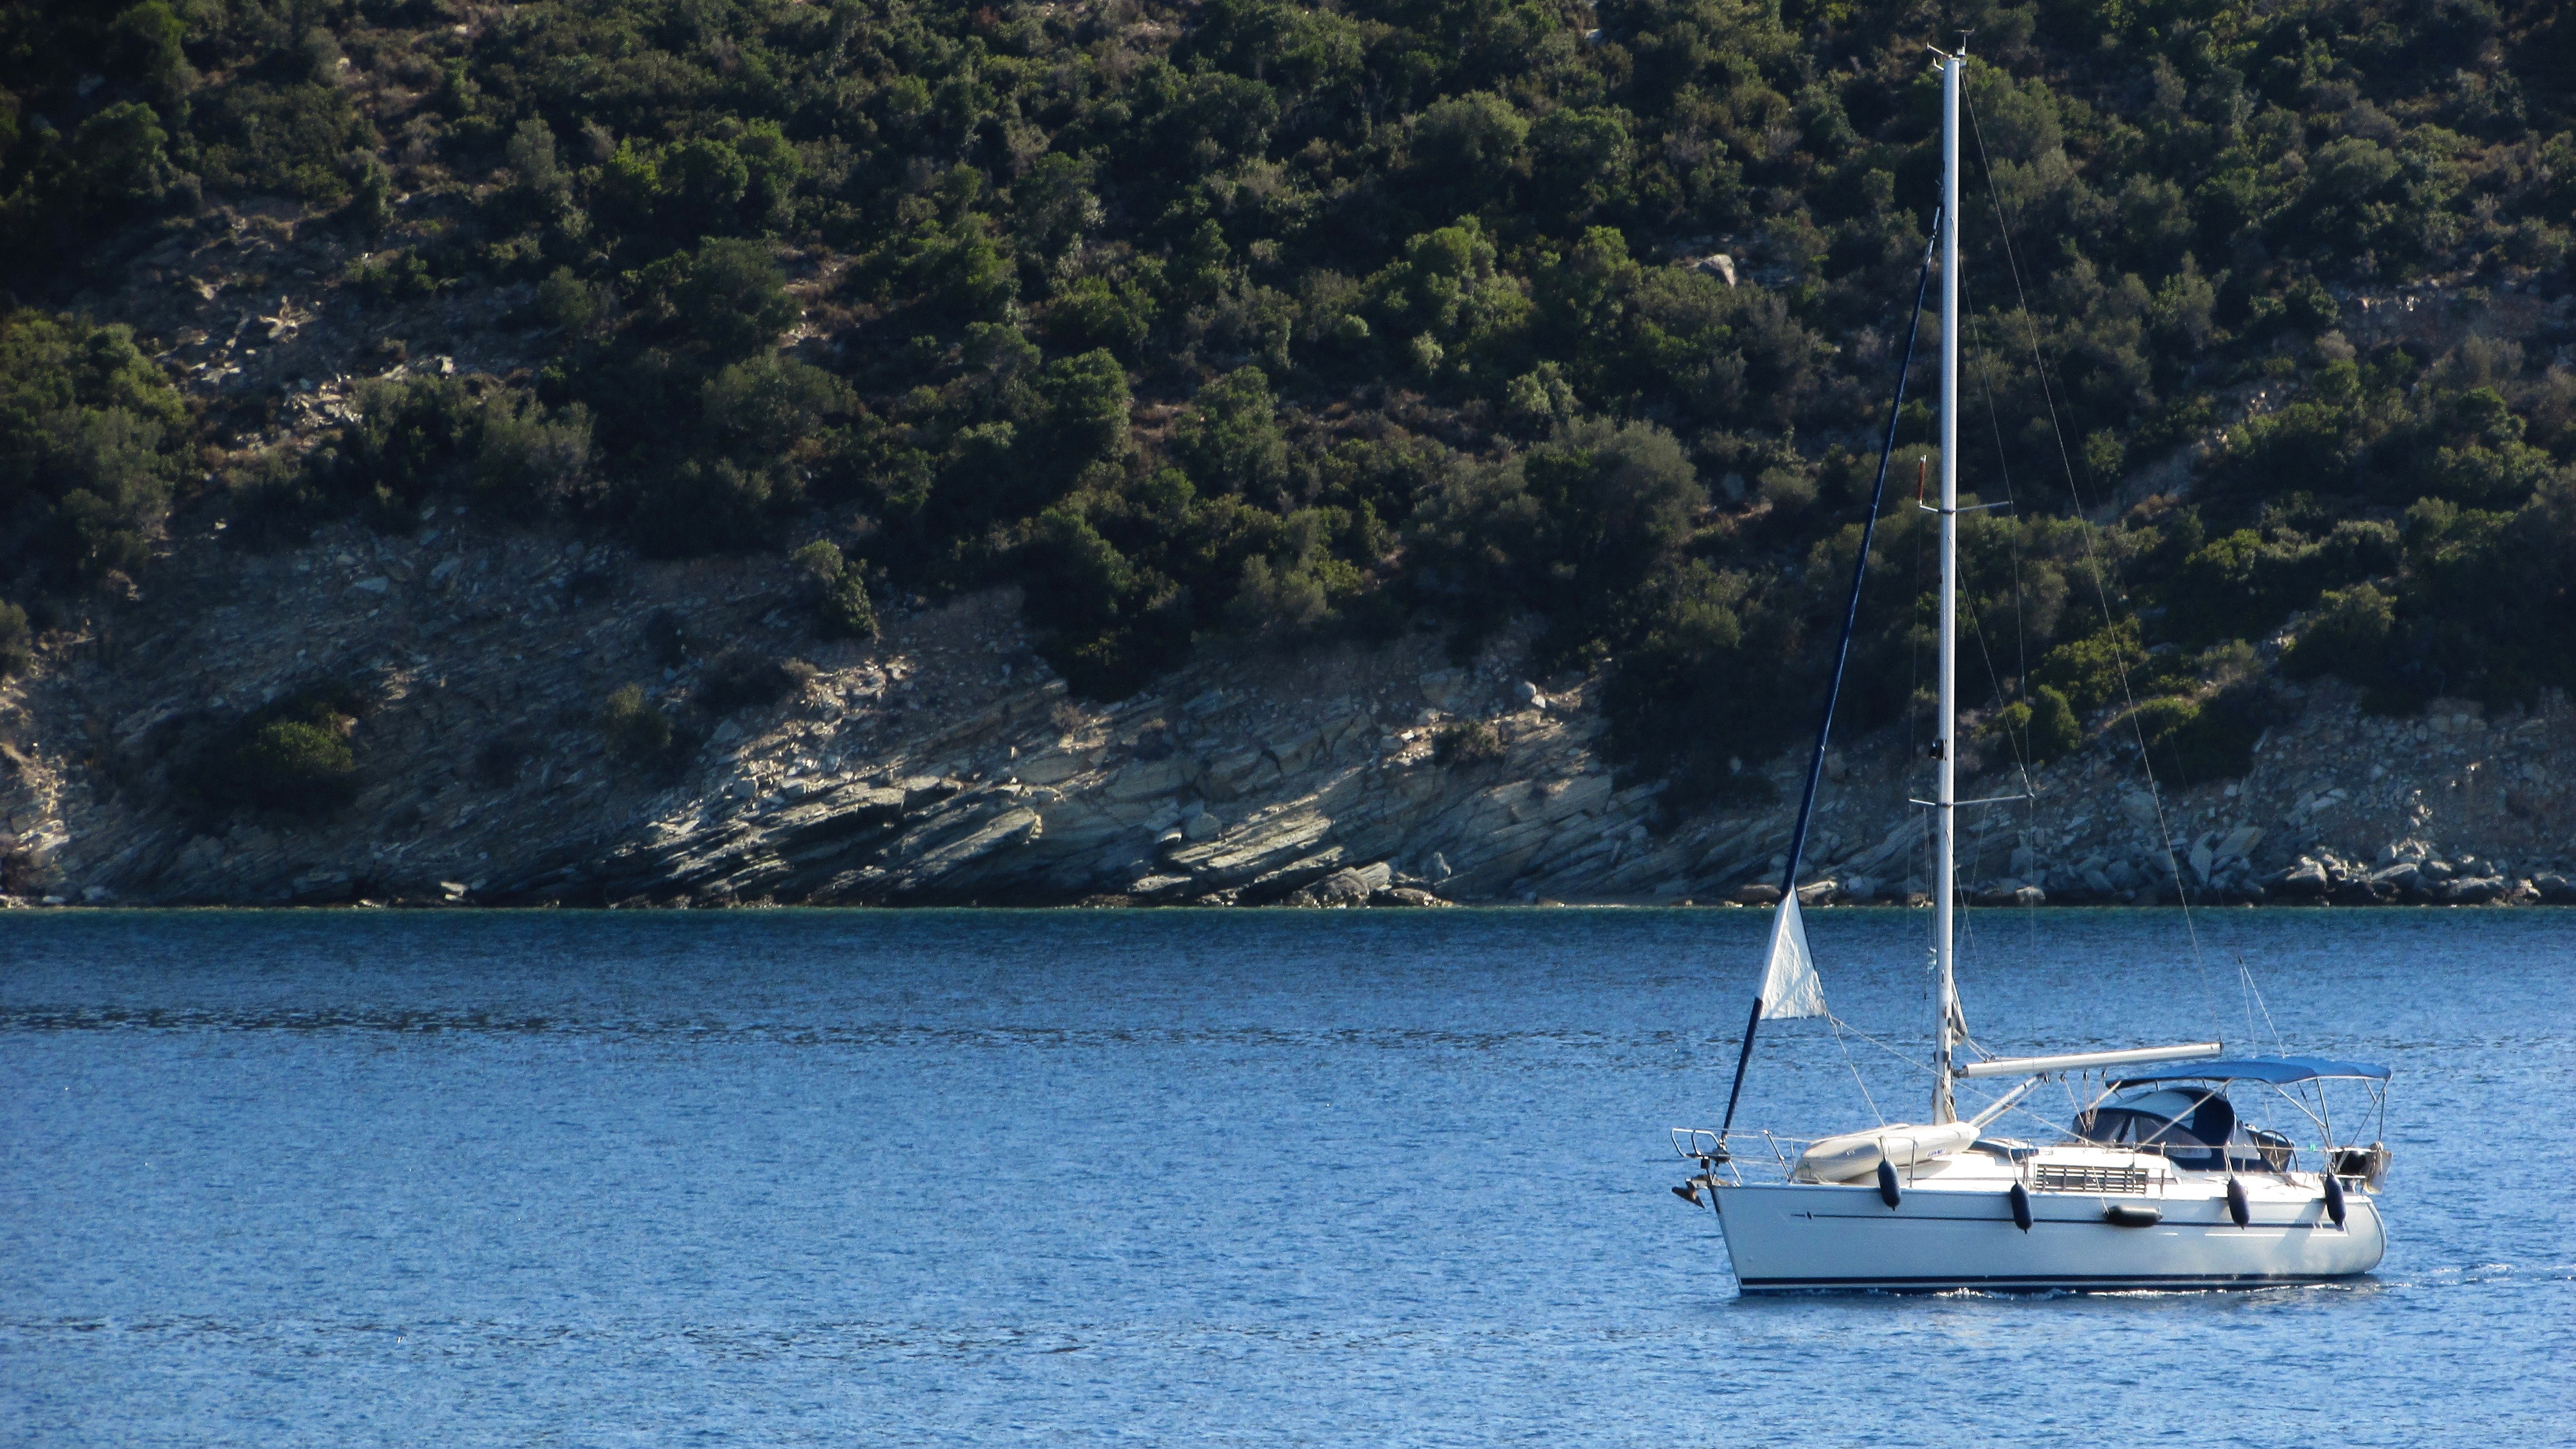
landscape, sea, coast, nature, boat, lake, summer, vacation, coastline, vehicle, mast, sailing, yacht, bay, peninsula, blue, tourism, sailboat, boating, greece, watercraft, aegean, magnesia, pelio